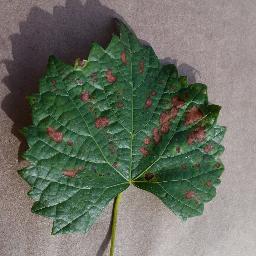
Label: Grape___Esca_(Black_Measles)